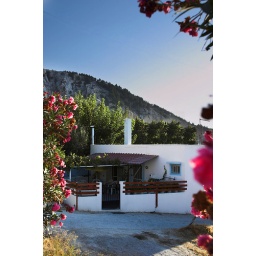
A house in the mountains at Zia